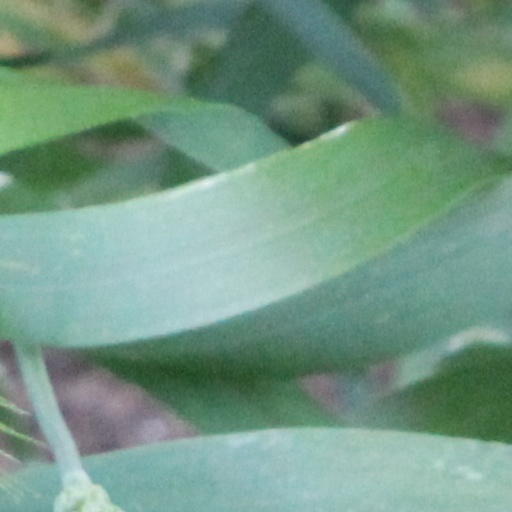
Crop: wheat